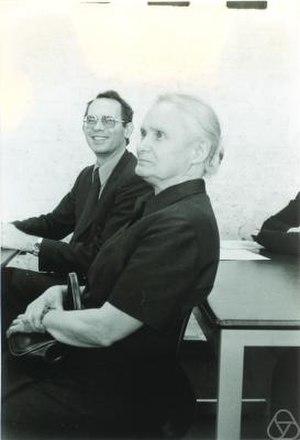
Tatiana Pavlovna Ehrenfest, née à Vienne le 28 octobre 1905 et morte à Dordrecht le 29 novembre 1984, est une mathématicienne hollandaise.